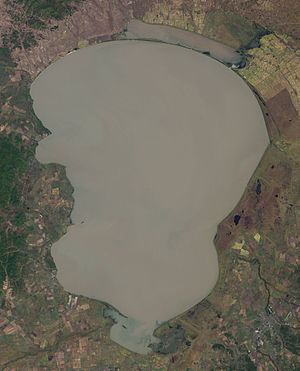
Khankasøen
Khankasøen fra Landsat 7 (2001)
Khankasøen, eller Xingkai-søen, er en sø på grænsen mellem Heilongjiang-provinsen i Kina og Primorskij kraj i Rusland. Den ligger 170 km nord for Vladivostok og 90 km øst for Jixi.